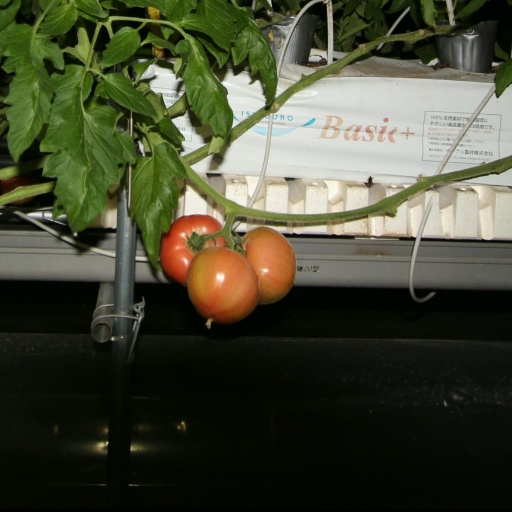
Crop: tomato